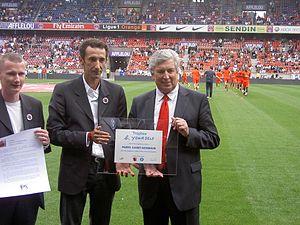
Pascal Brethes (au milieu) et Alain Cayzac (à droite) en septembre 2007.
Le Paris Foot Gay est une association fondée en décembre 2003 pour lutter contre l'homophobie dans le football et dans le sport en général. Il est parrainé par l'ex footballeur professionnel Vikash Dhorasoo et marrainé par la créatrice de mode Agnès b.. Depuis 2007 il a pour président d'honneur Alain Cayzac.